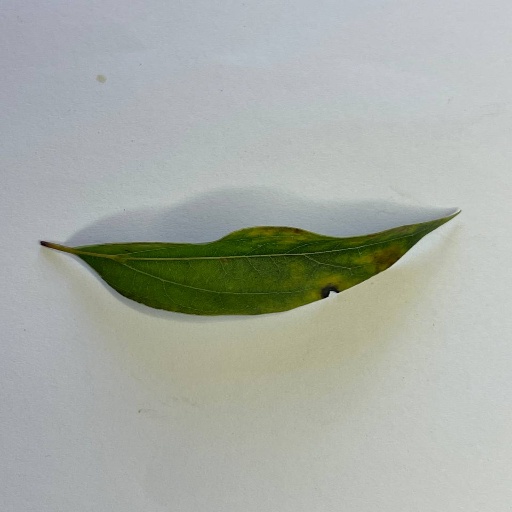
Species: Camphor
Leaf condition: Bacterial Spot